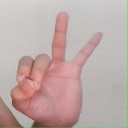
अक्षर: ण